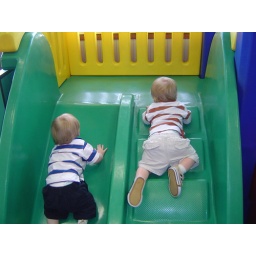
The boys went to Chuck E Cheese for the first time today. Lucas is in brown. Dillon in blue